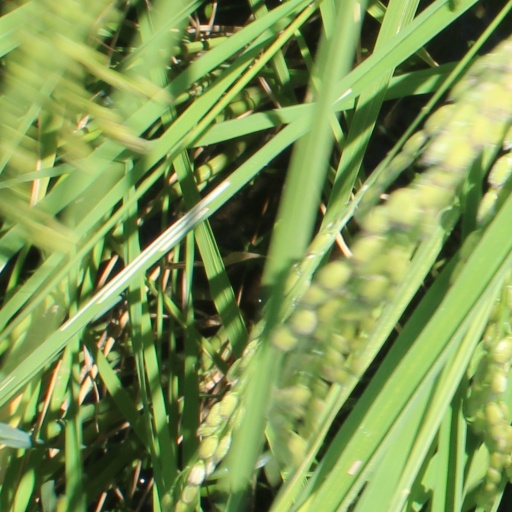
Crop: rice